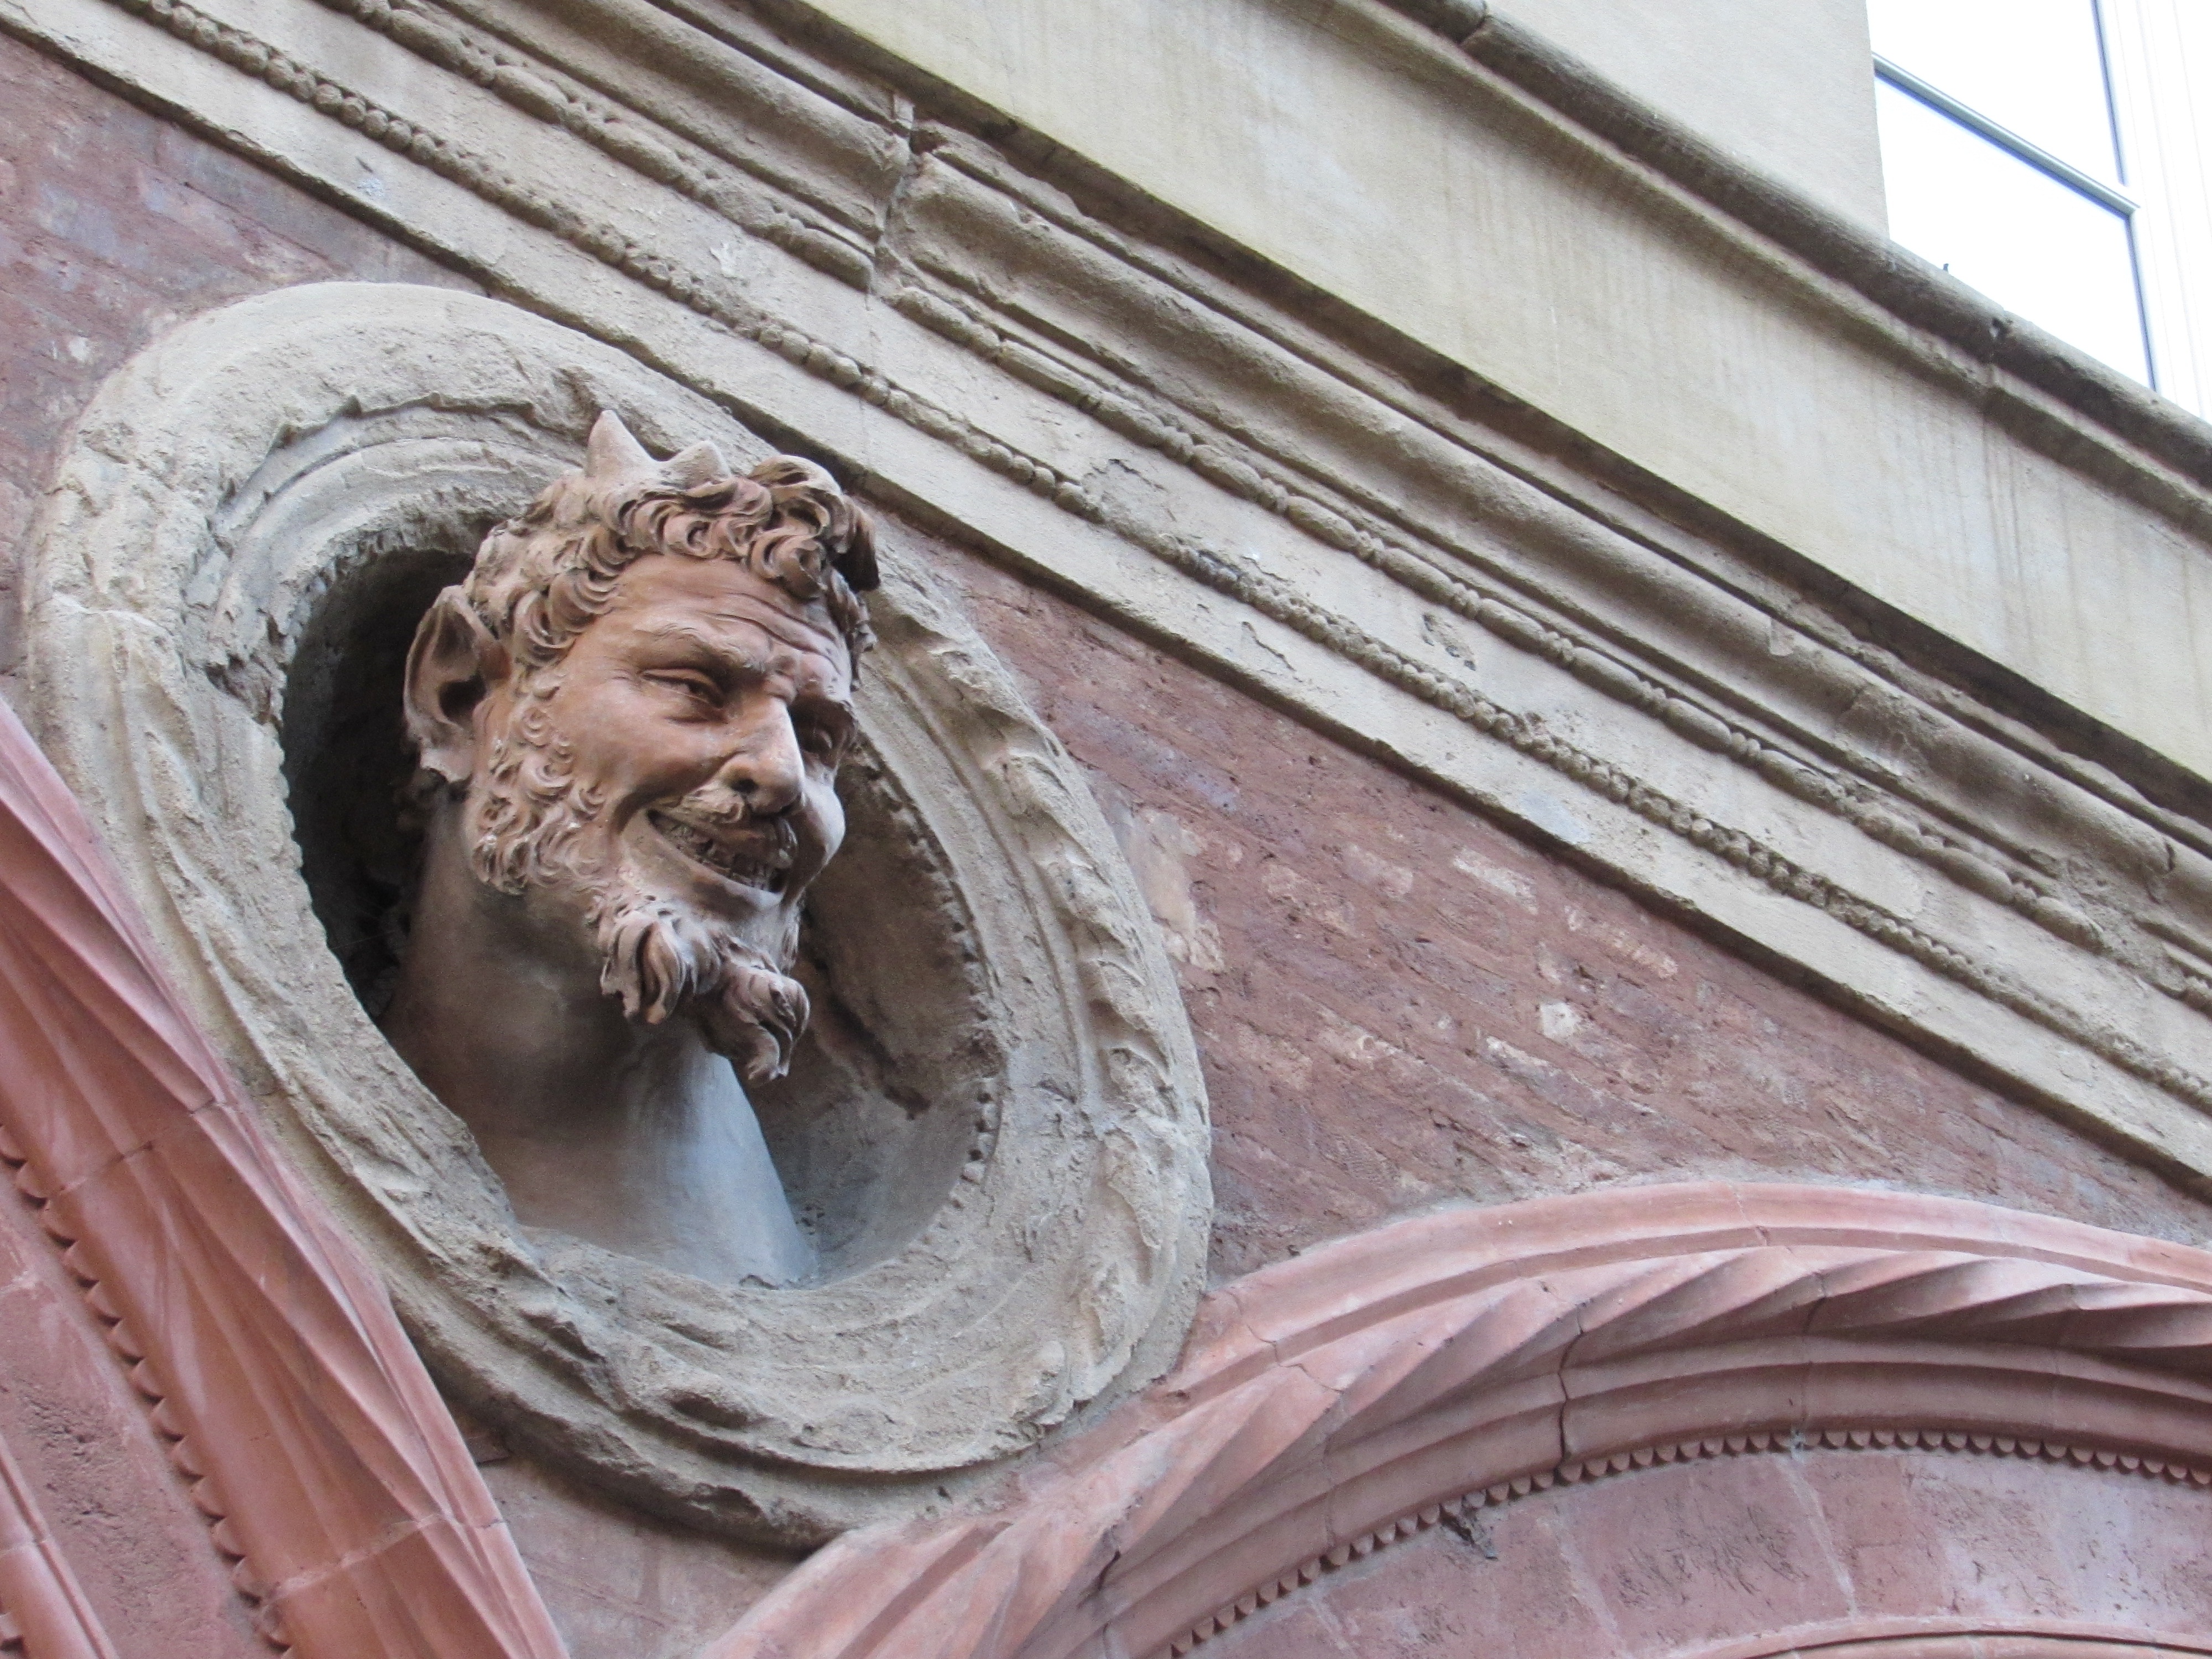
architecture, wood, building, wall, stone, monument, statue, decoration, italy, sculpture, medieval, art, temple, head, carving, devil, bologna